Maluma

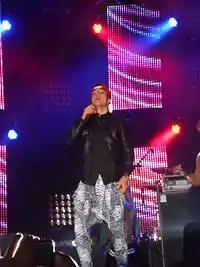
Maluma performing in Bogotá, Colombia in 2014

In 2013, "La Temperatura", featuring Puerto Rican singer Eli Palacios, was released as the first single from his upcoming mixtape, "PB.DB The Mixtape"; the song reached number seven on the National-Report charts. It also became his first single to enter the US charts for the Latin audience by "Billboard"; it reached number 25 on the Tropical Songs chart, number 8 on the Latin Pop Airplay songs chart, number 24 on the "Billboard" Hot Latin Songs chart and number 4 on the Latin Rhythm Airplay songs chart.